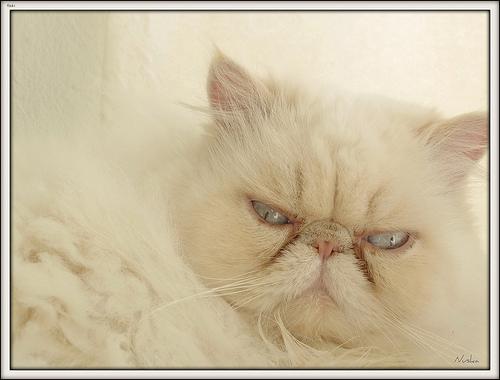
Breed: Persian